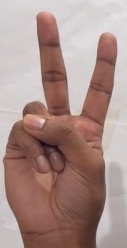
ASL sign: V